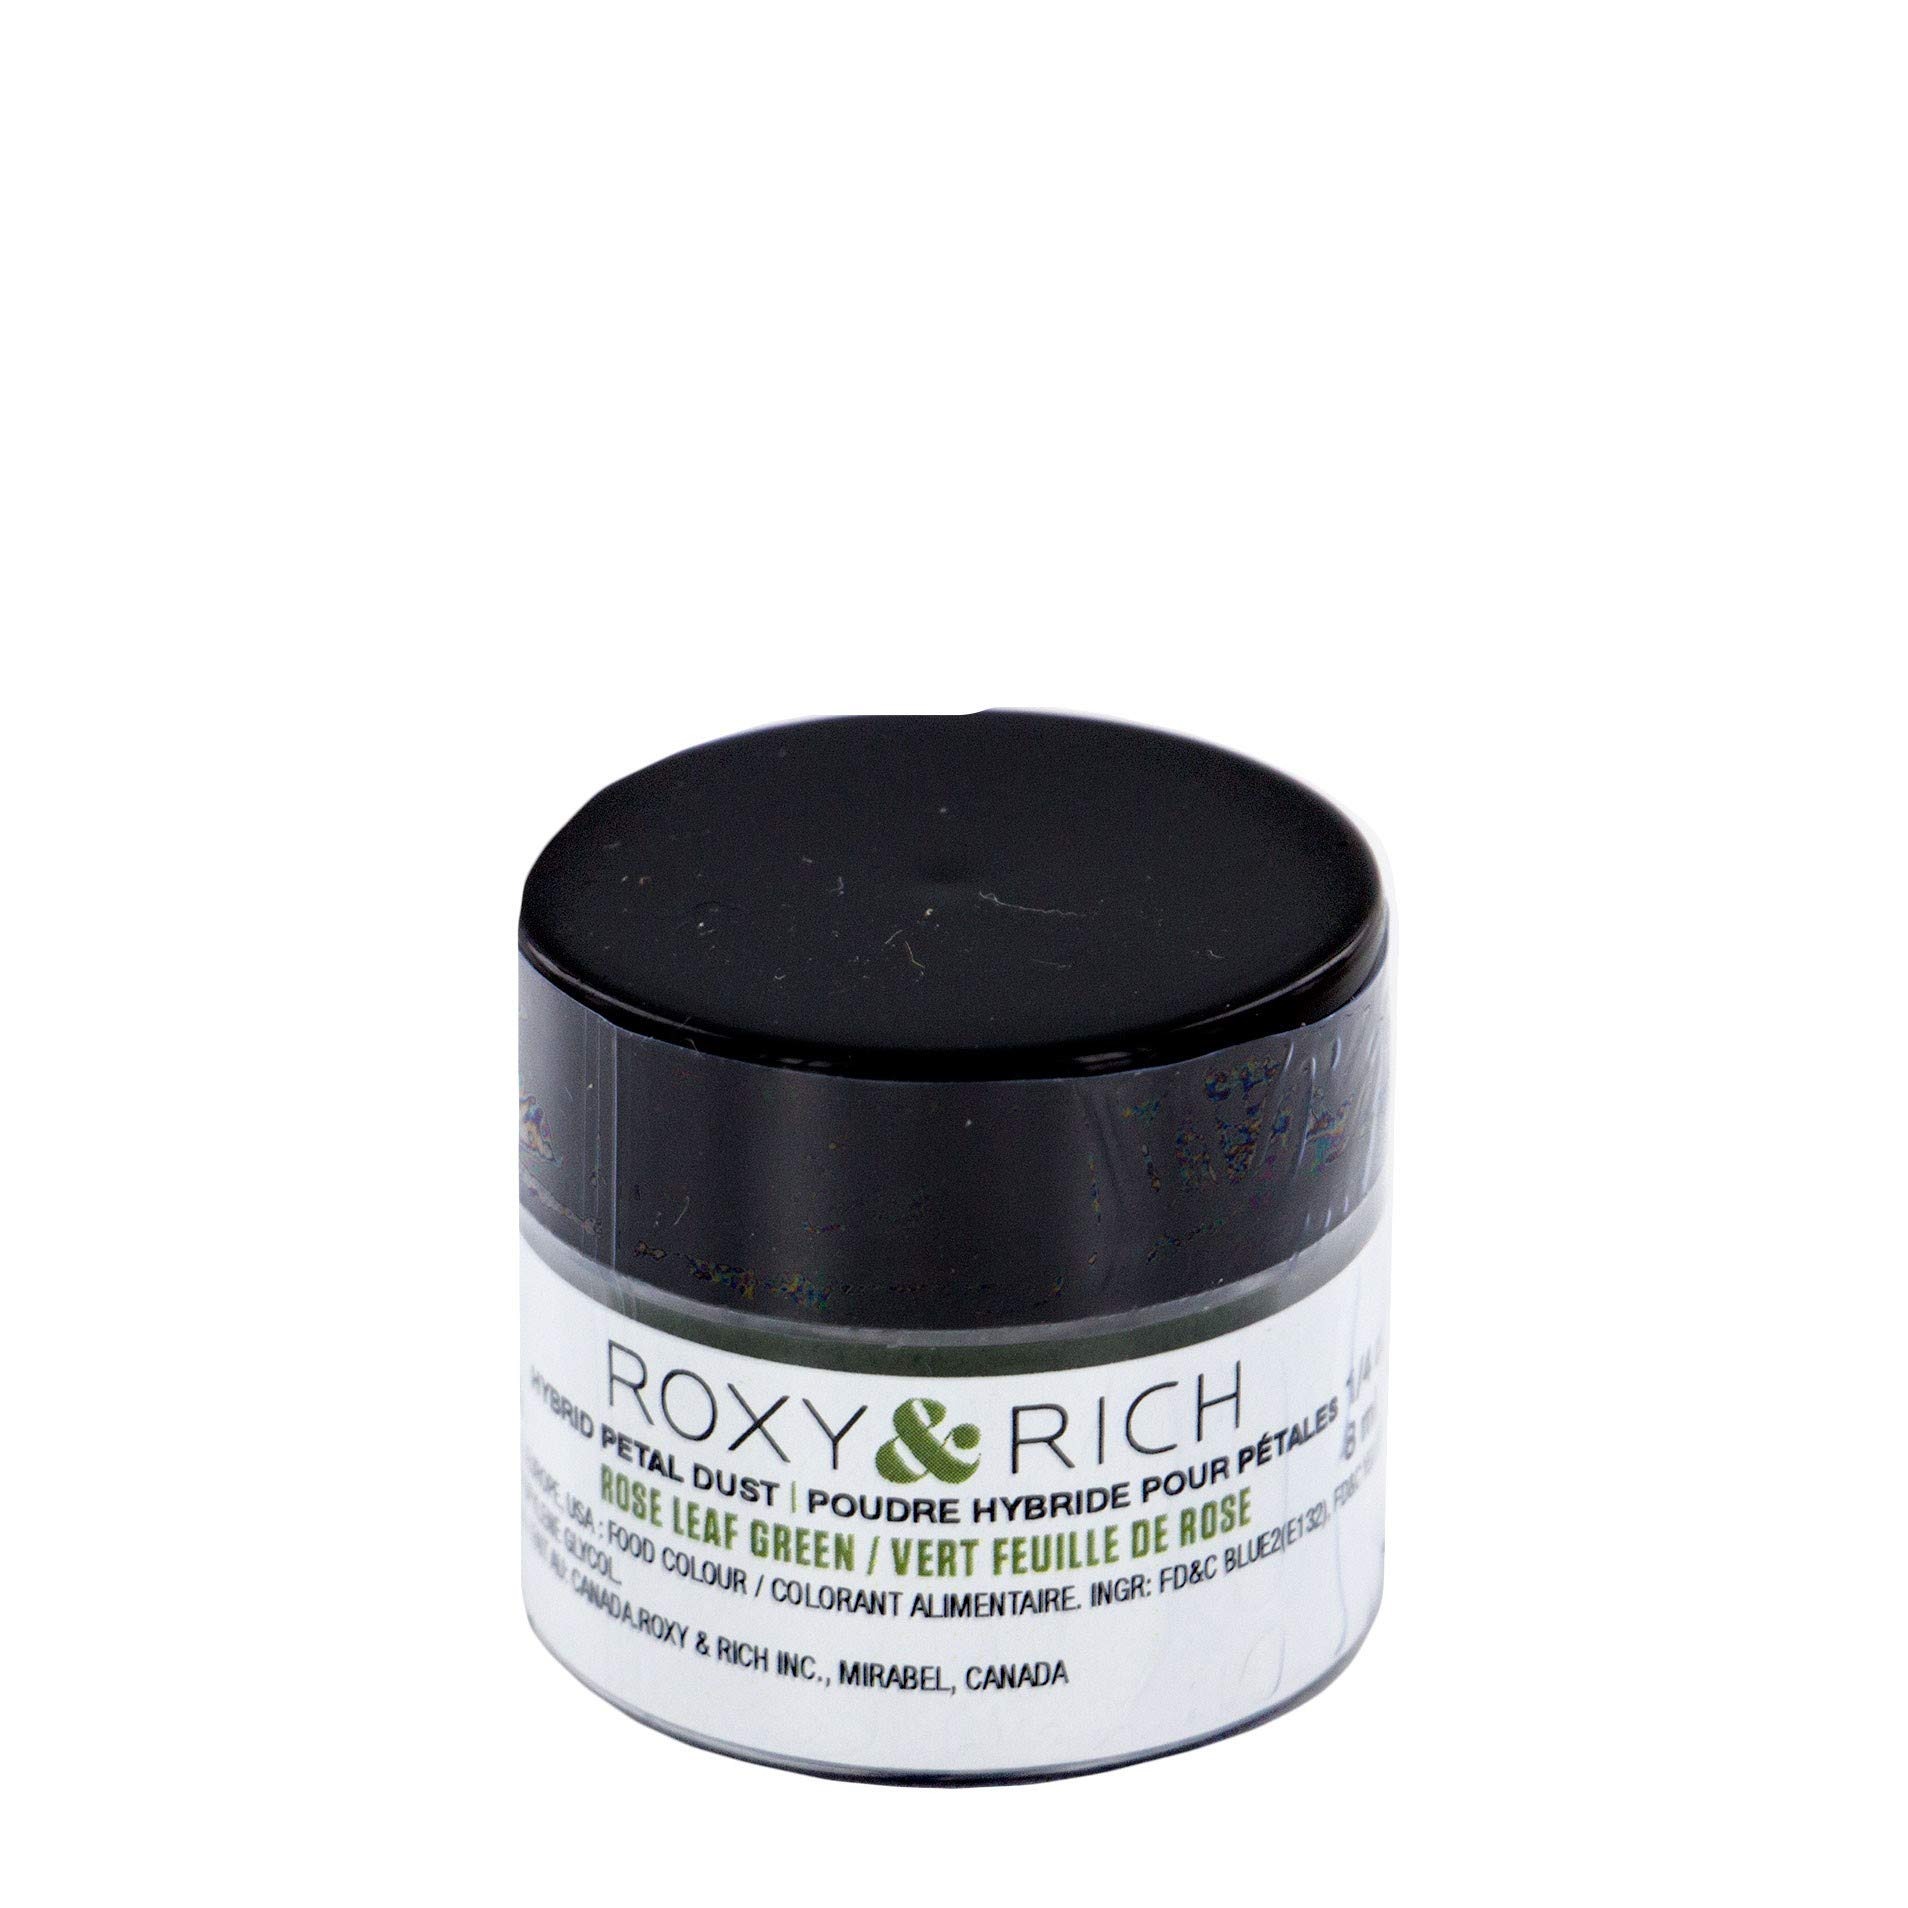
Item Name: Roxy & Rich Hybrid Petal Dust Powder Food Color 8 Milliliters Volume, Rose Leaf Green
Bullet Point 1: Designed for dry application using a brush
Bullet Point 2: Applied by directly brushing the food, as in sugar work
Bullet Point 3: Contains microcapsules of liquid color that activate upon brushing
Bullet Point 4: Transforms into edible paint when mixed with water
Bullet Point 5: Nut free, lactose free, gluten free, vegan, 100-percent edible
Product Description: <b>Roxy & Rich Hybrid Petal Dust Colors</b><br> Measured by volume rather than weight, since the different colors have different densities and therefore different weights<br><br> This collection is applied by directly brushing the food, as in sugar work. Hybrid Petal Dust is water soluble. It is designed for dry application using a brush. It can also be used to color most other food products. It contains microcapsules of liquid color that activate upon brushing. The collection includes colors that span the full visible spectrum.<br><br> Meets health standards of the US or Canada and/or Europe, depending on the color<br><br> <b>Advantages:</b> <li>Dry application <li>Highly effective <li>Matte finish <li>Transforms into paint when mixed with water<br><br> Nut free, lactose free, gluten free, vegan, 100-percent edible
Value: 1.0
Unit: Count

Price: 15.47